Inchcolm

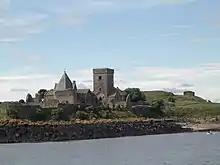
Inchcolm Abbey.

There are currently two ferry services and one charter yacht company that operate trips to Inchcolm island, and allow passengers 1.5 hours to explore the island. The "Maid of the Forth" and the "Forth Belle" both operate from the Hawes Pier in South Queensferry between Easter and late October.